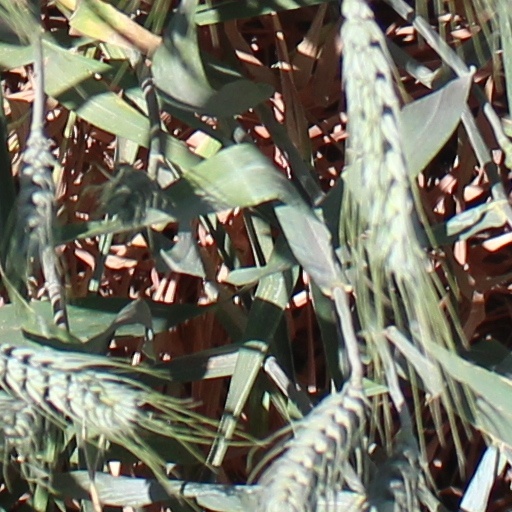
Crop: wheat